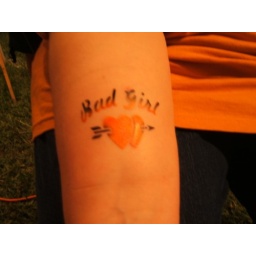
bad girl, hearts with arrow in orange and black temporary airbrush tattoo by o2tattoo.com